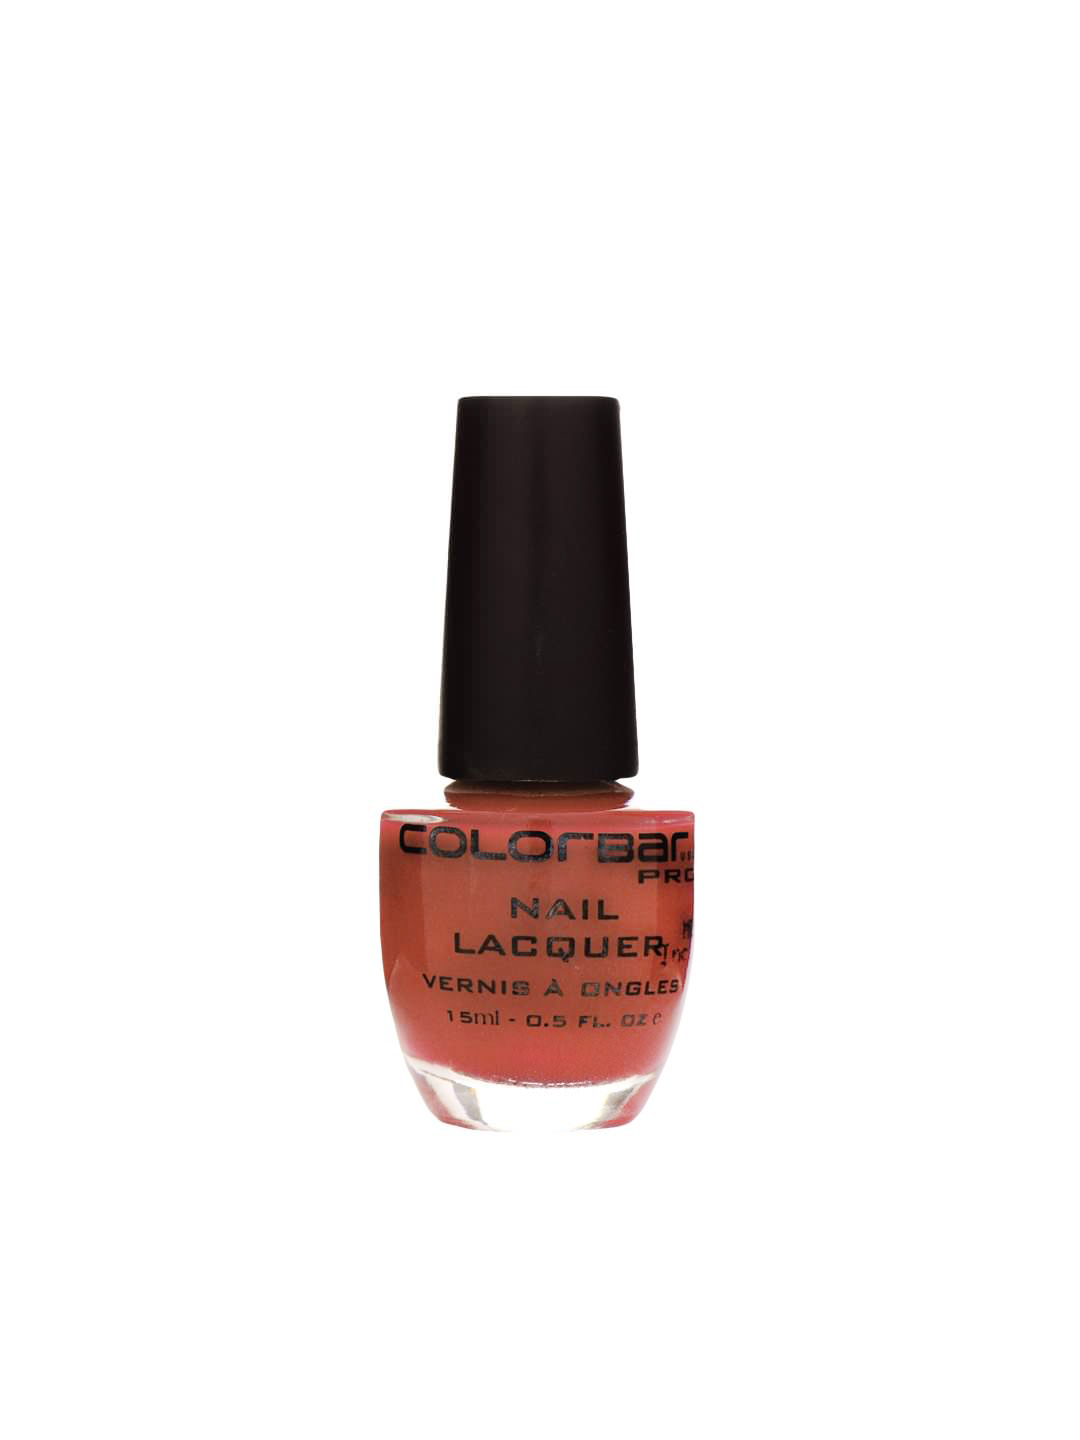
Colorbar Pro Rusk Beauty Nail Lacquer 057
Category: Personal Care / Nails / Nail Polish
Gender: Women
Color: Rust
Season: Spring 2017
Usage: Casual